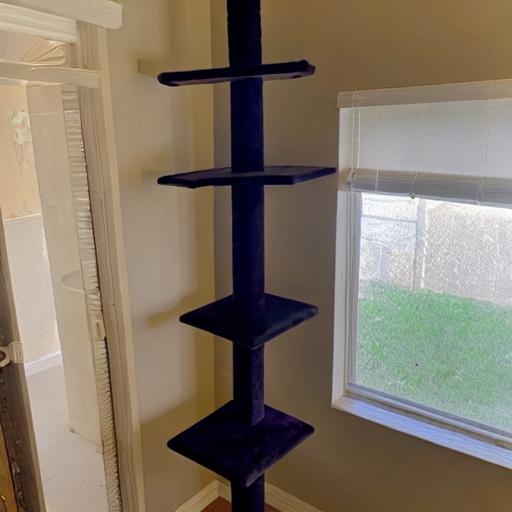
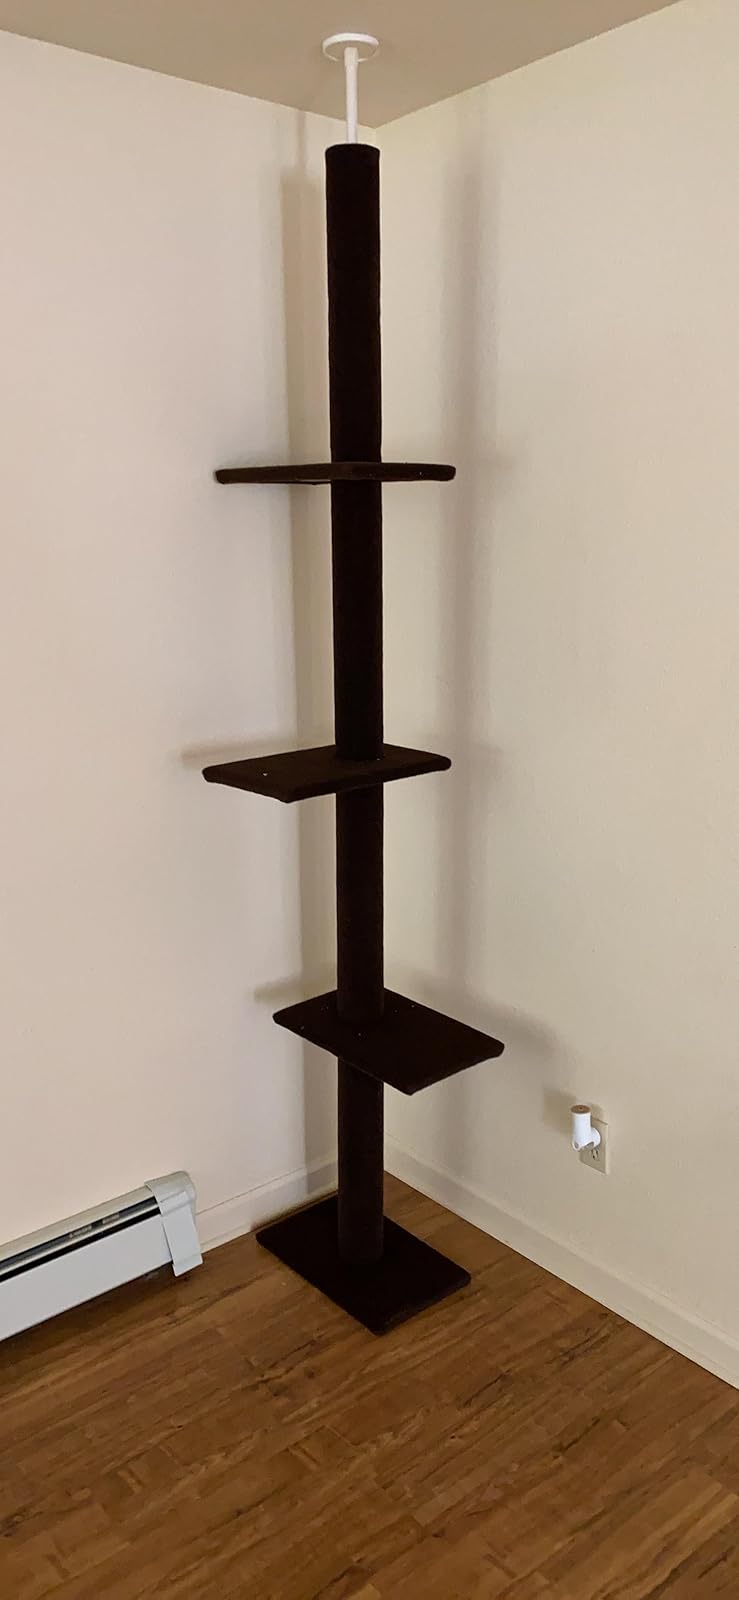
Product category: items_cat tree
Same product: no